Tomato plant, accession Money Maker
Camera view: tilt-top (135 deg); turntable rotation: 60 degrees
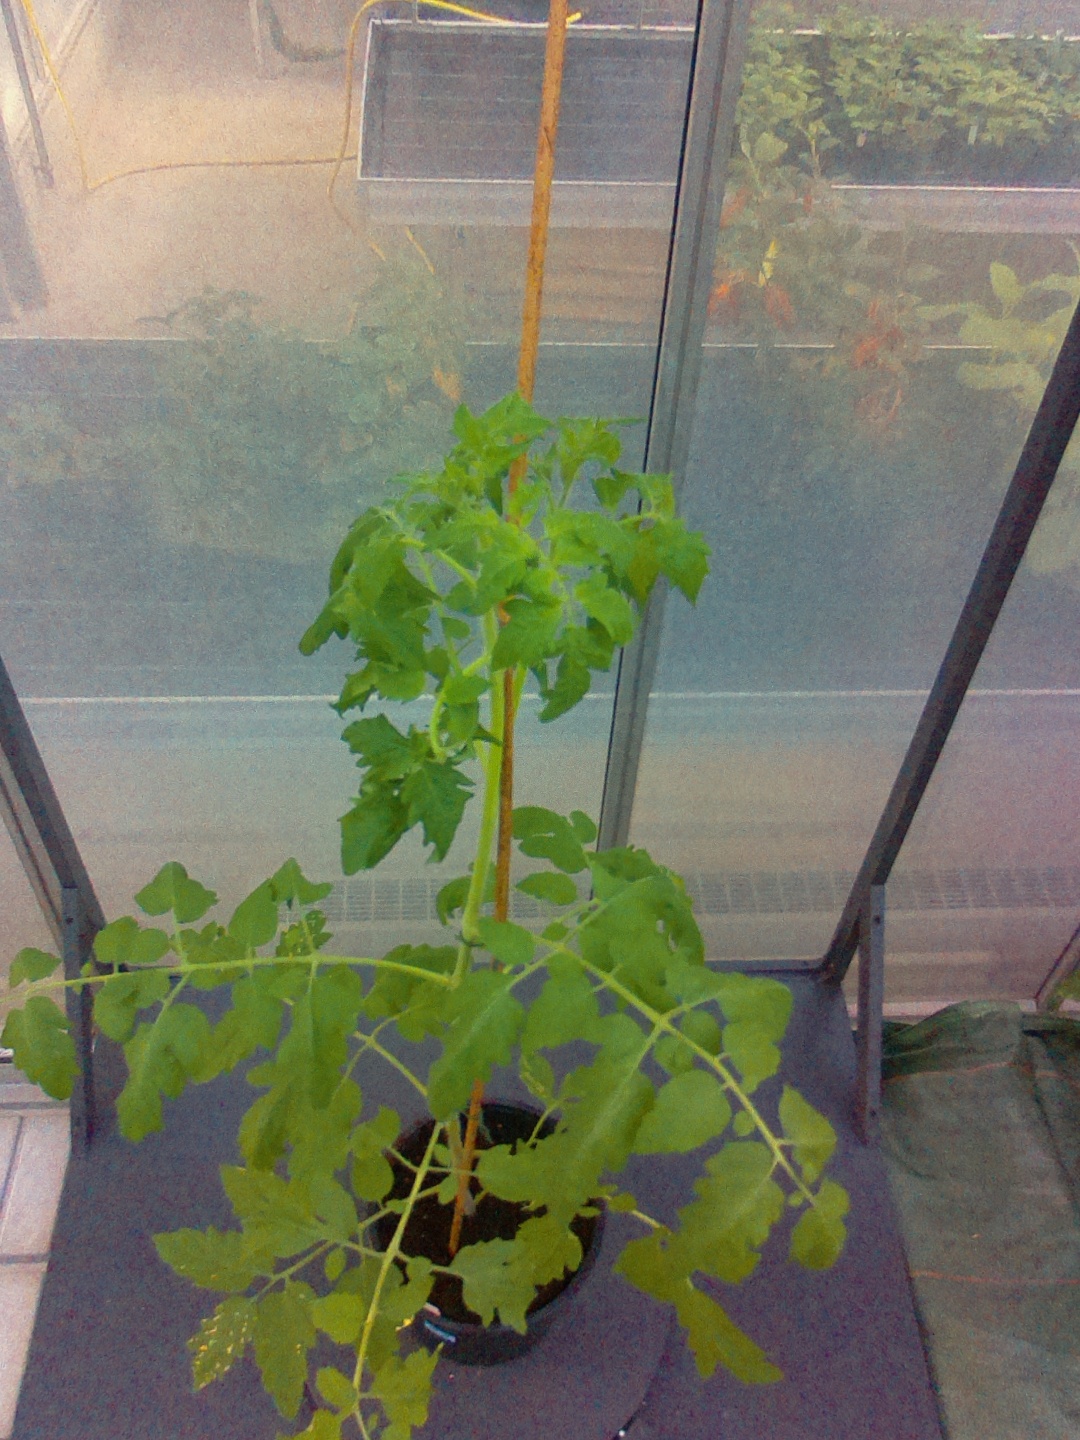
BBCH growth stage 53: 3 inflorescences visible